Economic history of World War I

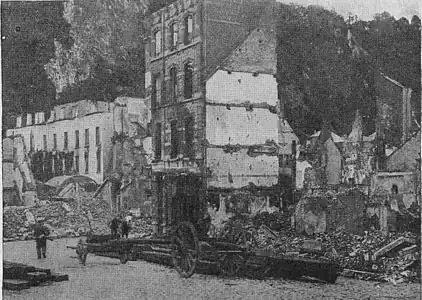
Destroyed houses in Dinant, 1915. Belgium sustained significant material damage, providing a major obstacle to its economic recovery after the war.

The Germans invaded Belgium at the start of the war and Belgium remained occupied for the entire war. There was both large-scale spontaneous militant and passive resistance. Over a 1.4 million refugees fled to France or to neutral Netherlands. Over half the German regiments in Belgium were involved in major incidents. After the atrocities by the German army in the first few weeks of the war, German civil servants took control and were generally correct, albeit strict and severe. Belgium was heavily industrialized; while farms operated and small shops stayed open some large establishments shut down or drastically reduced their output. The faculty closed the universities; many publishers shut down their newspapers. Most Belgians "turned the four war years into a long and extremely dull vacation," according to Kossmann. In 1916 Germany deported 120,000 men to work in Germany; this led to protests from neutral countries and they were returned. Germany then stripped some factories of useful machinery, and used the rest as scrap iron for its steel mills.